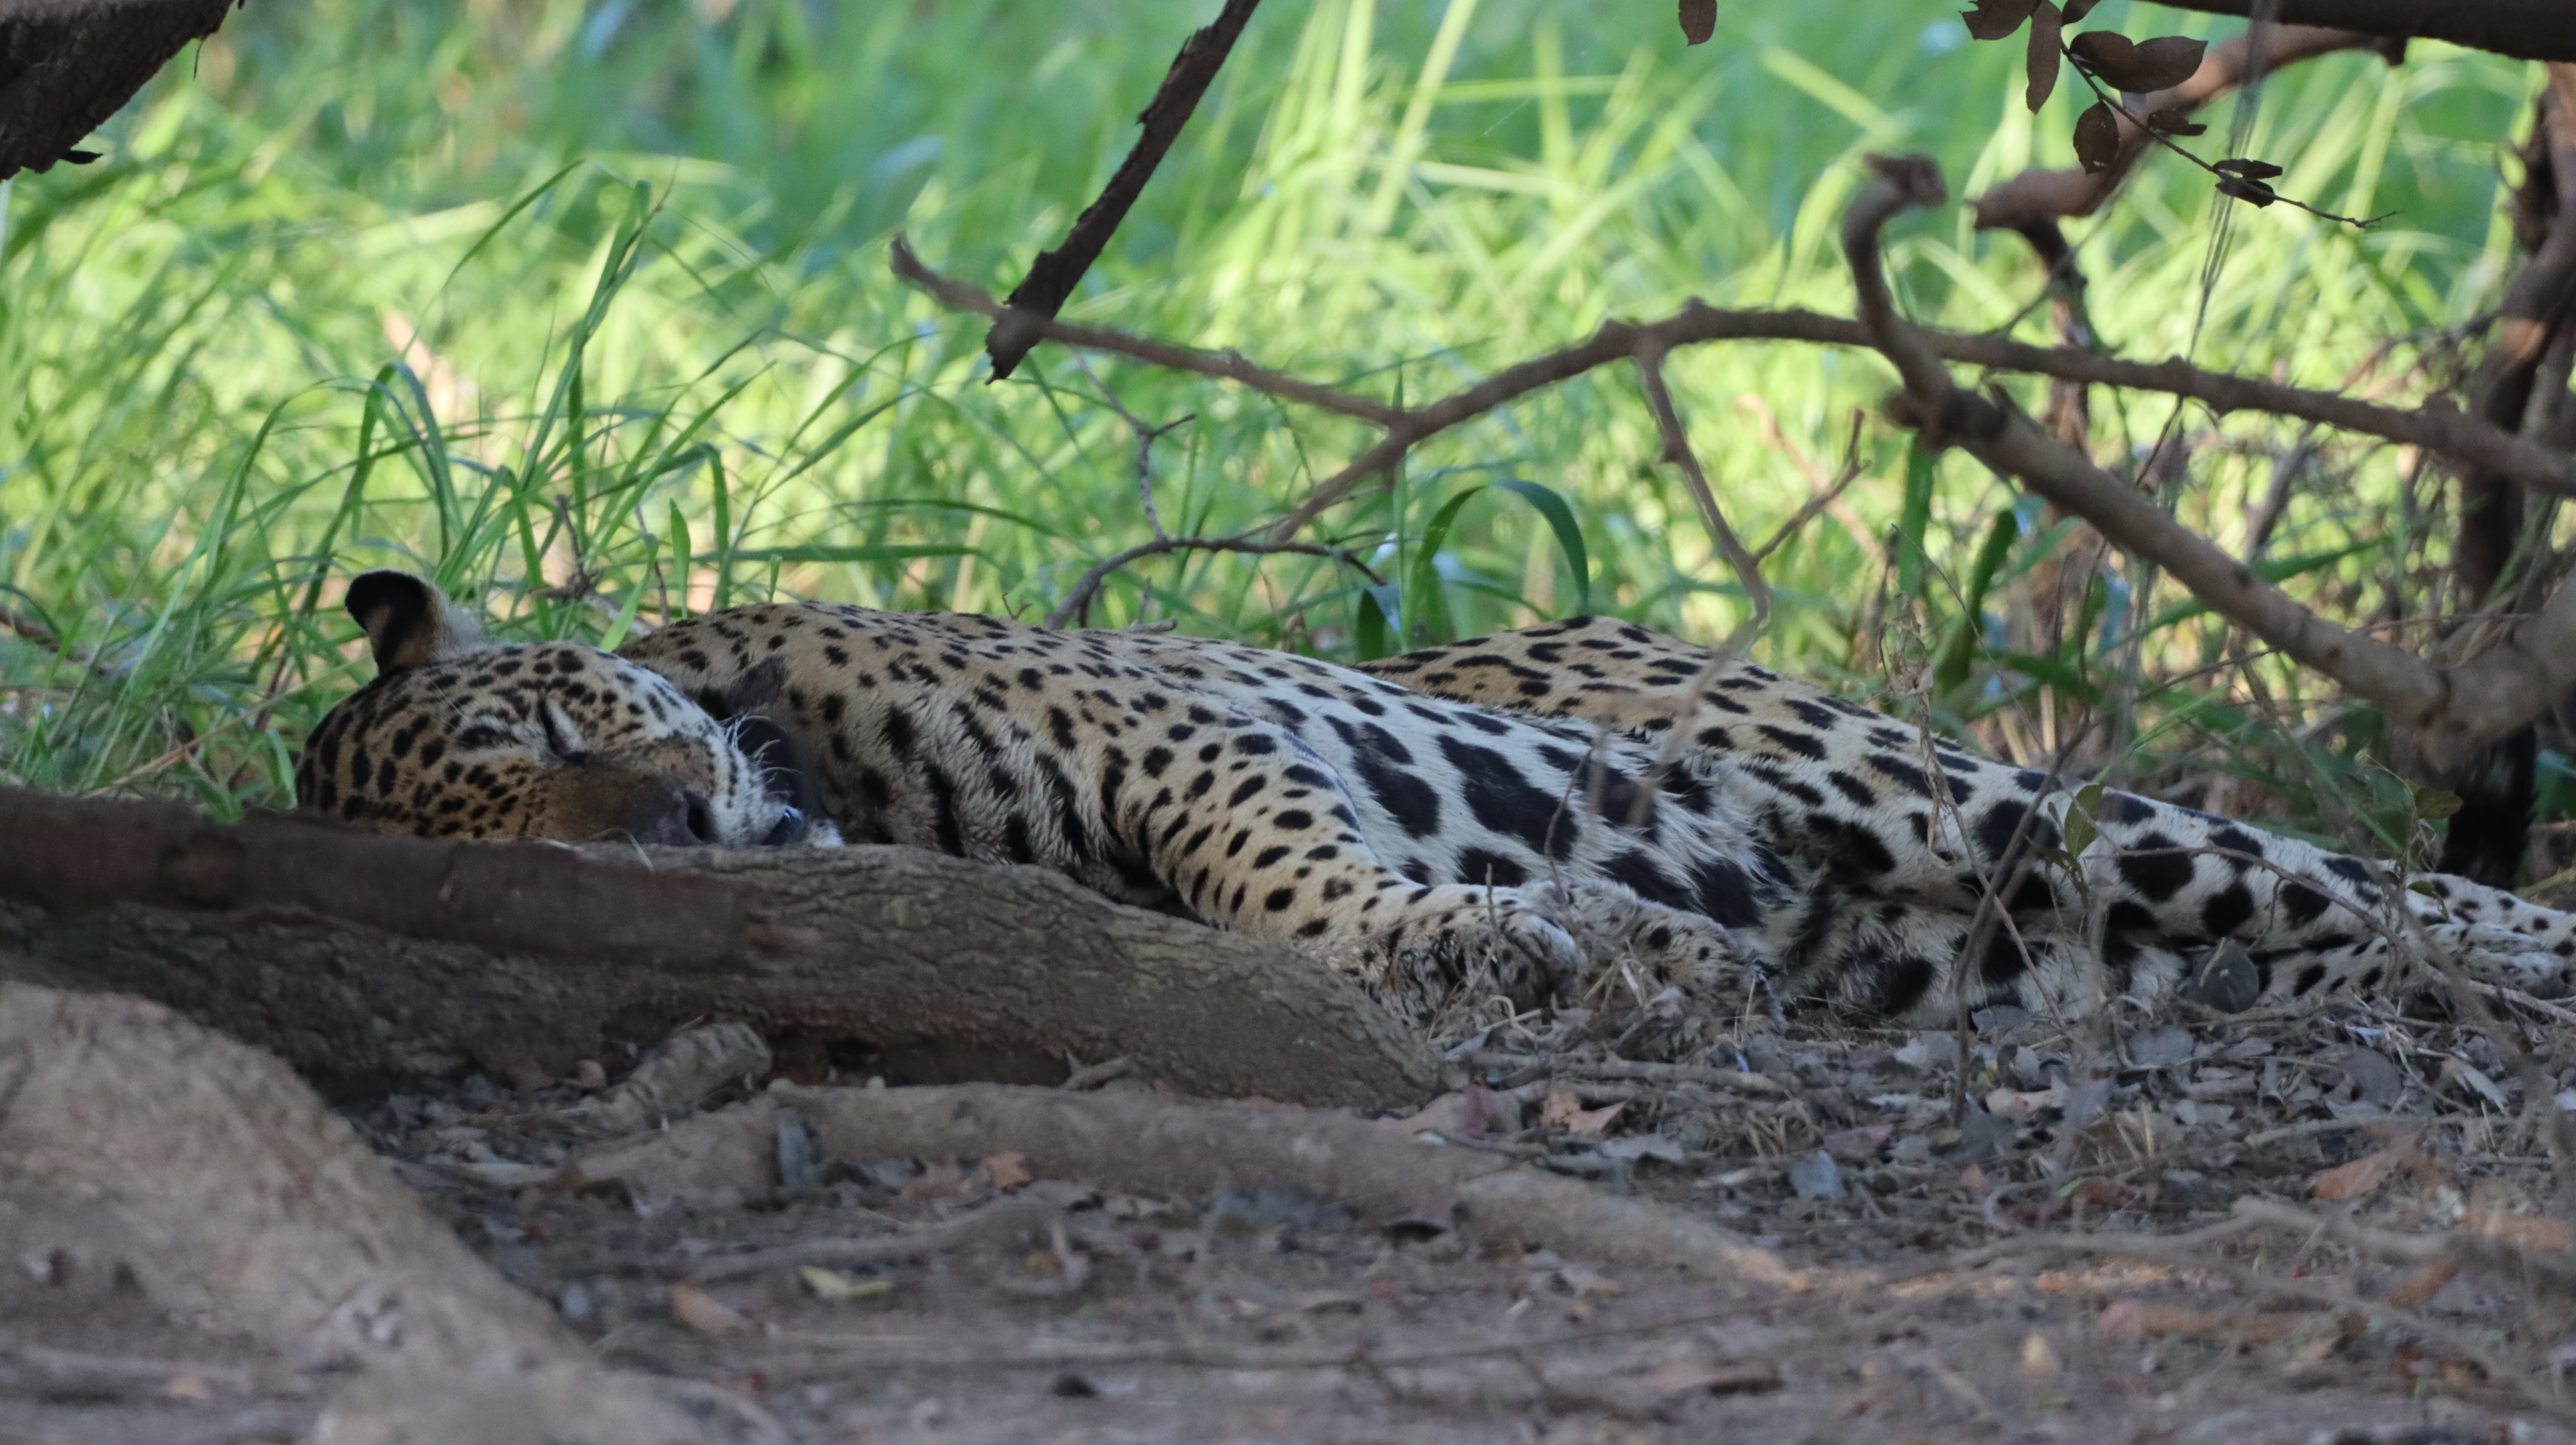
Jaguar: Ousado